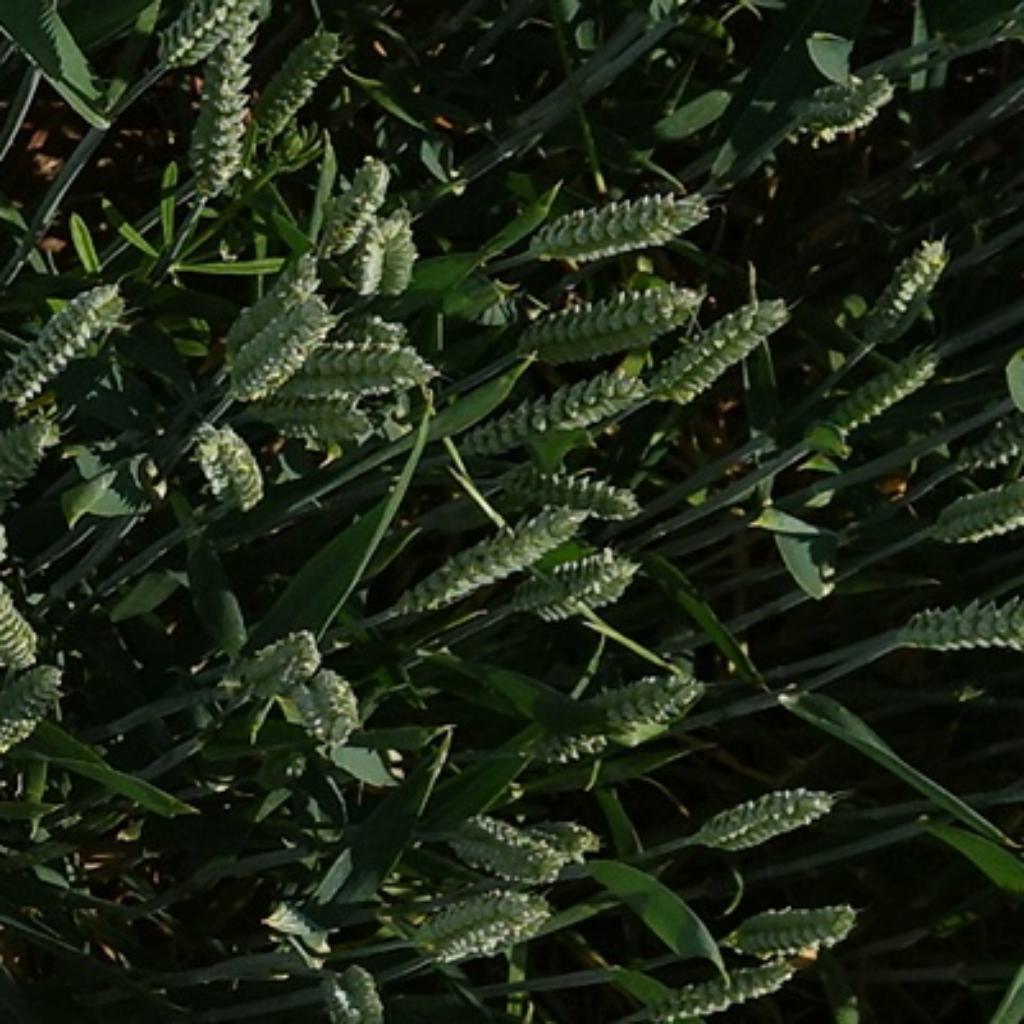
Country: France
Location: VLB
Wheat development stage: Filling